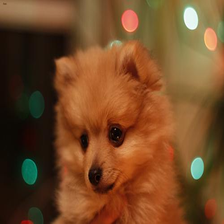
Species: dog
Breed: pomeranian